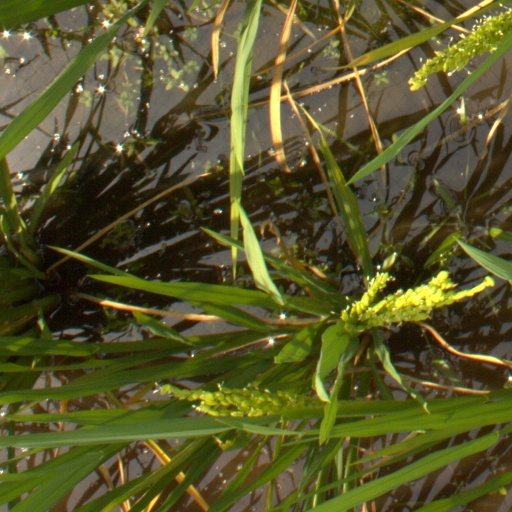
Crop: rice